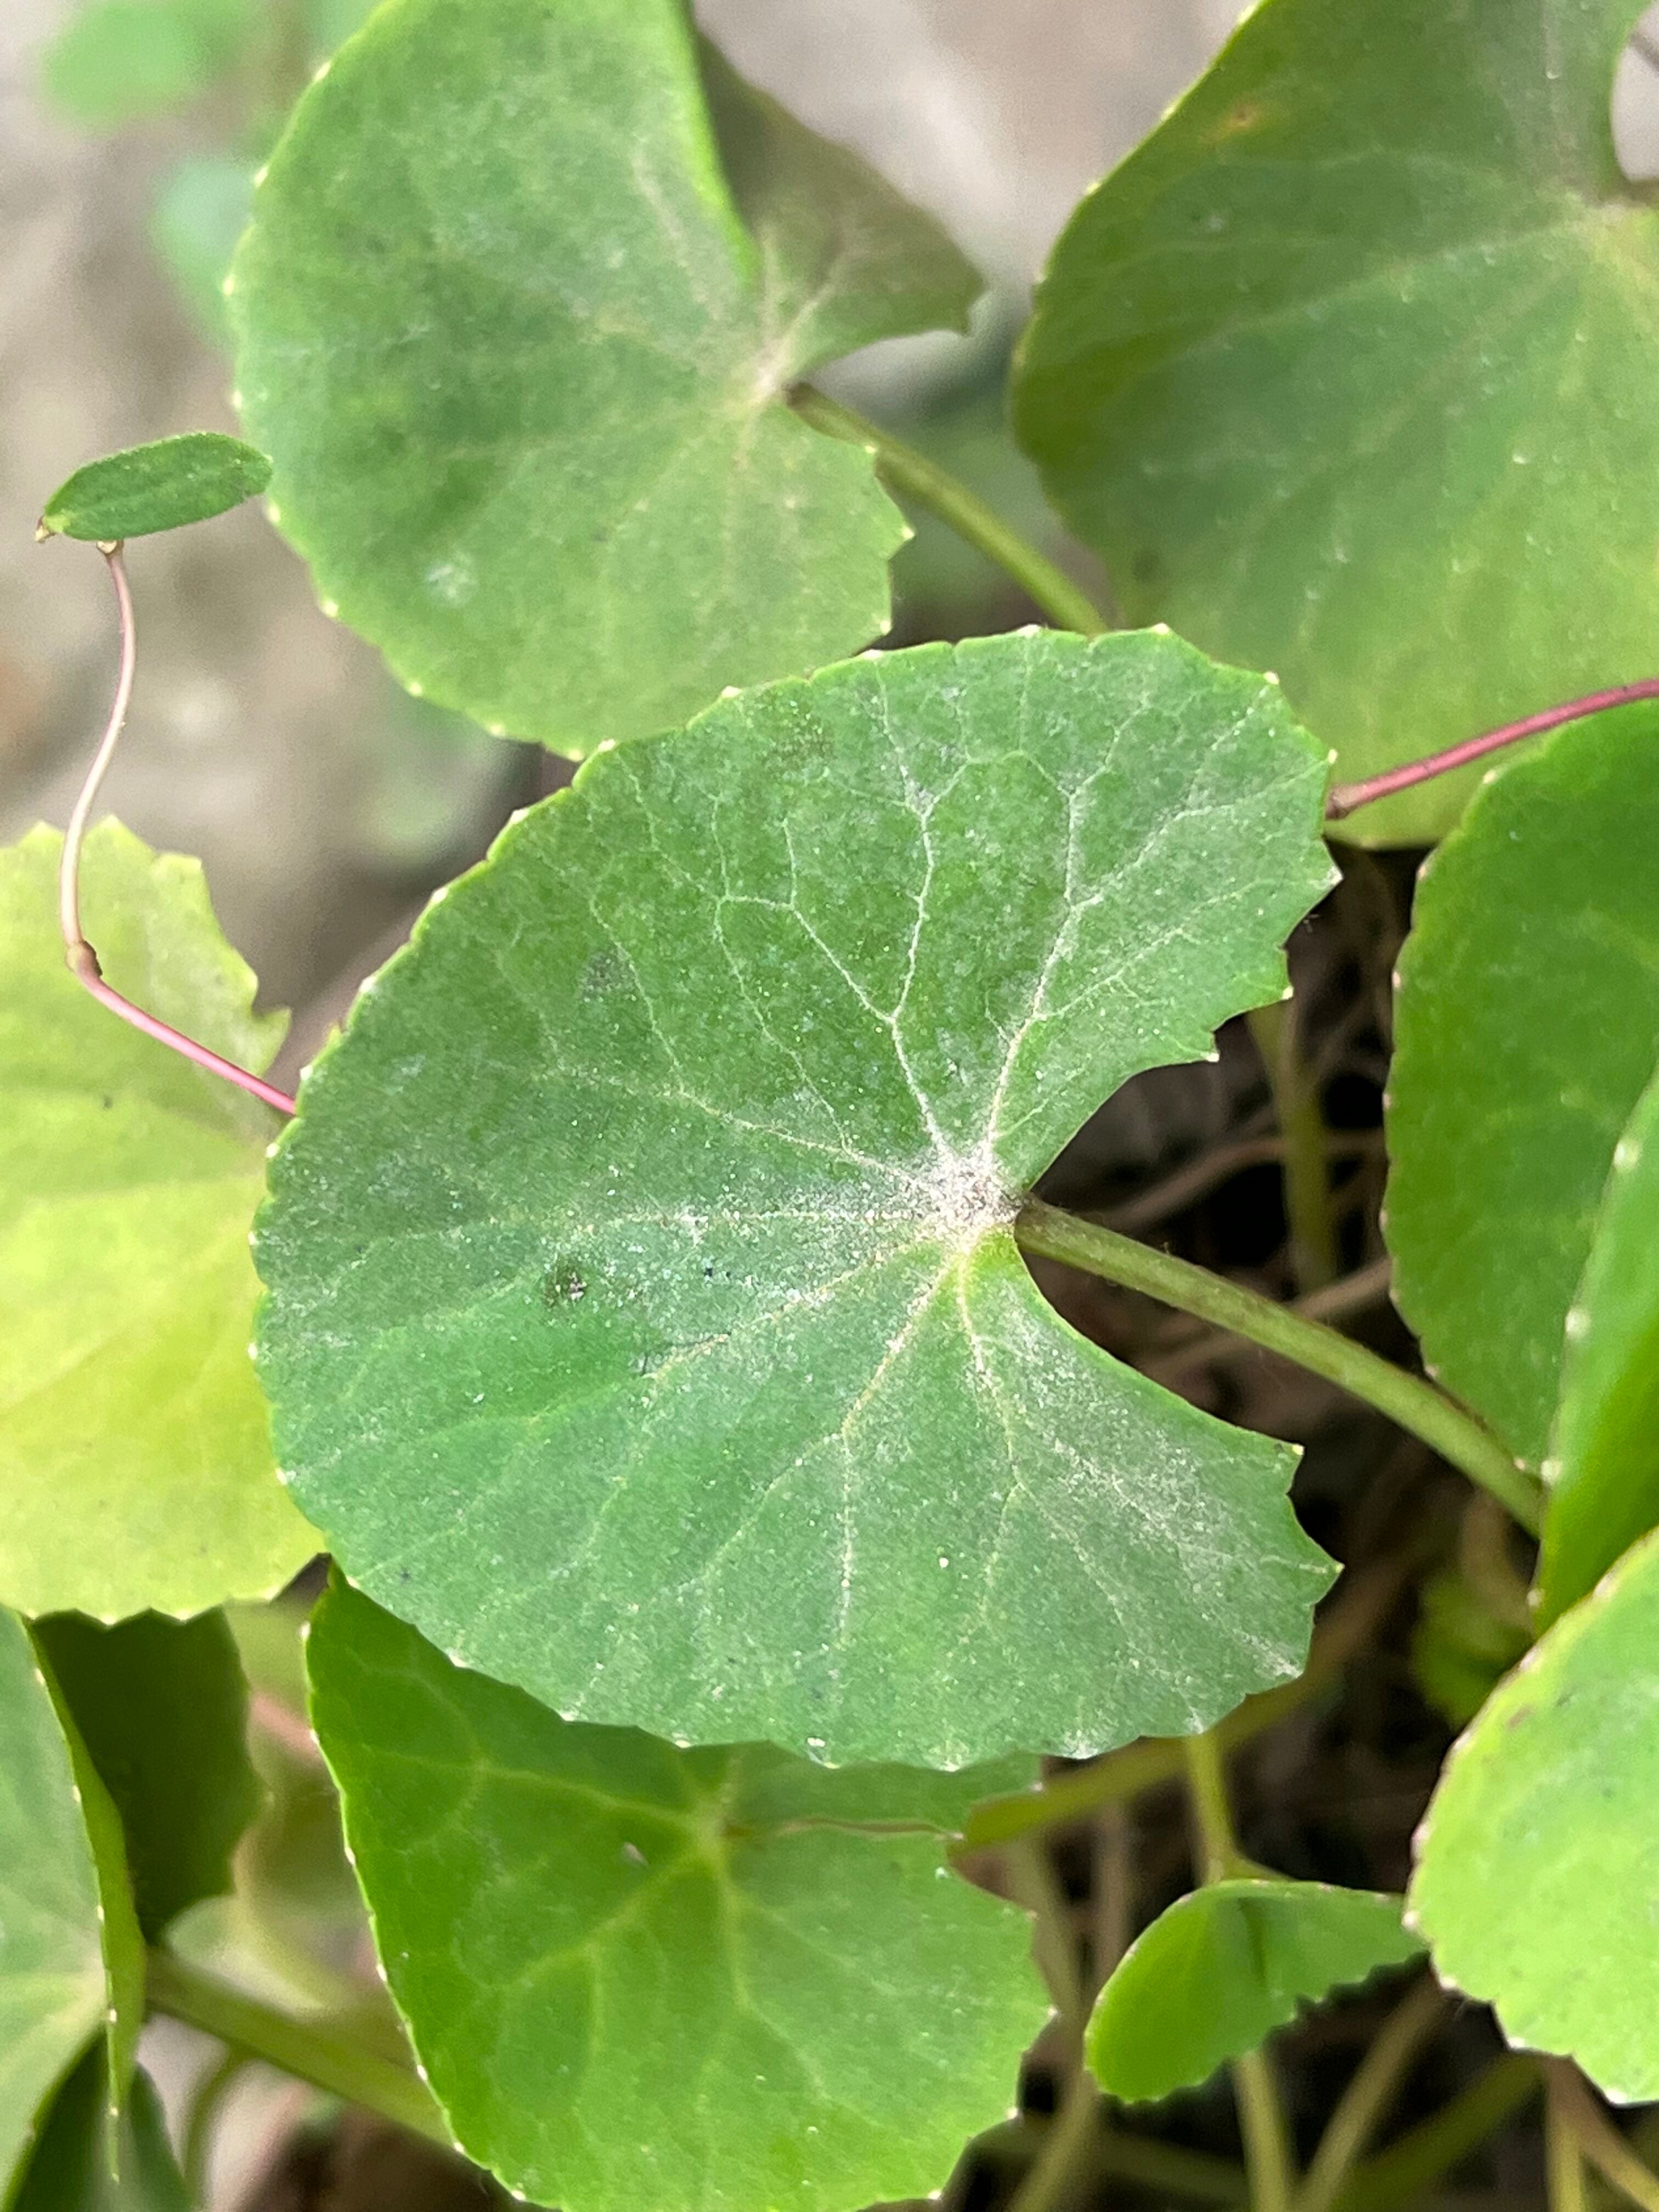
Plant species: centella-asiatica